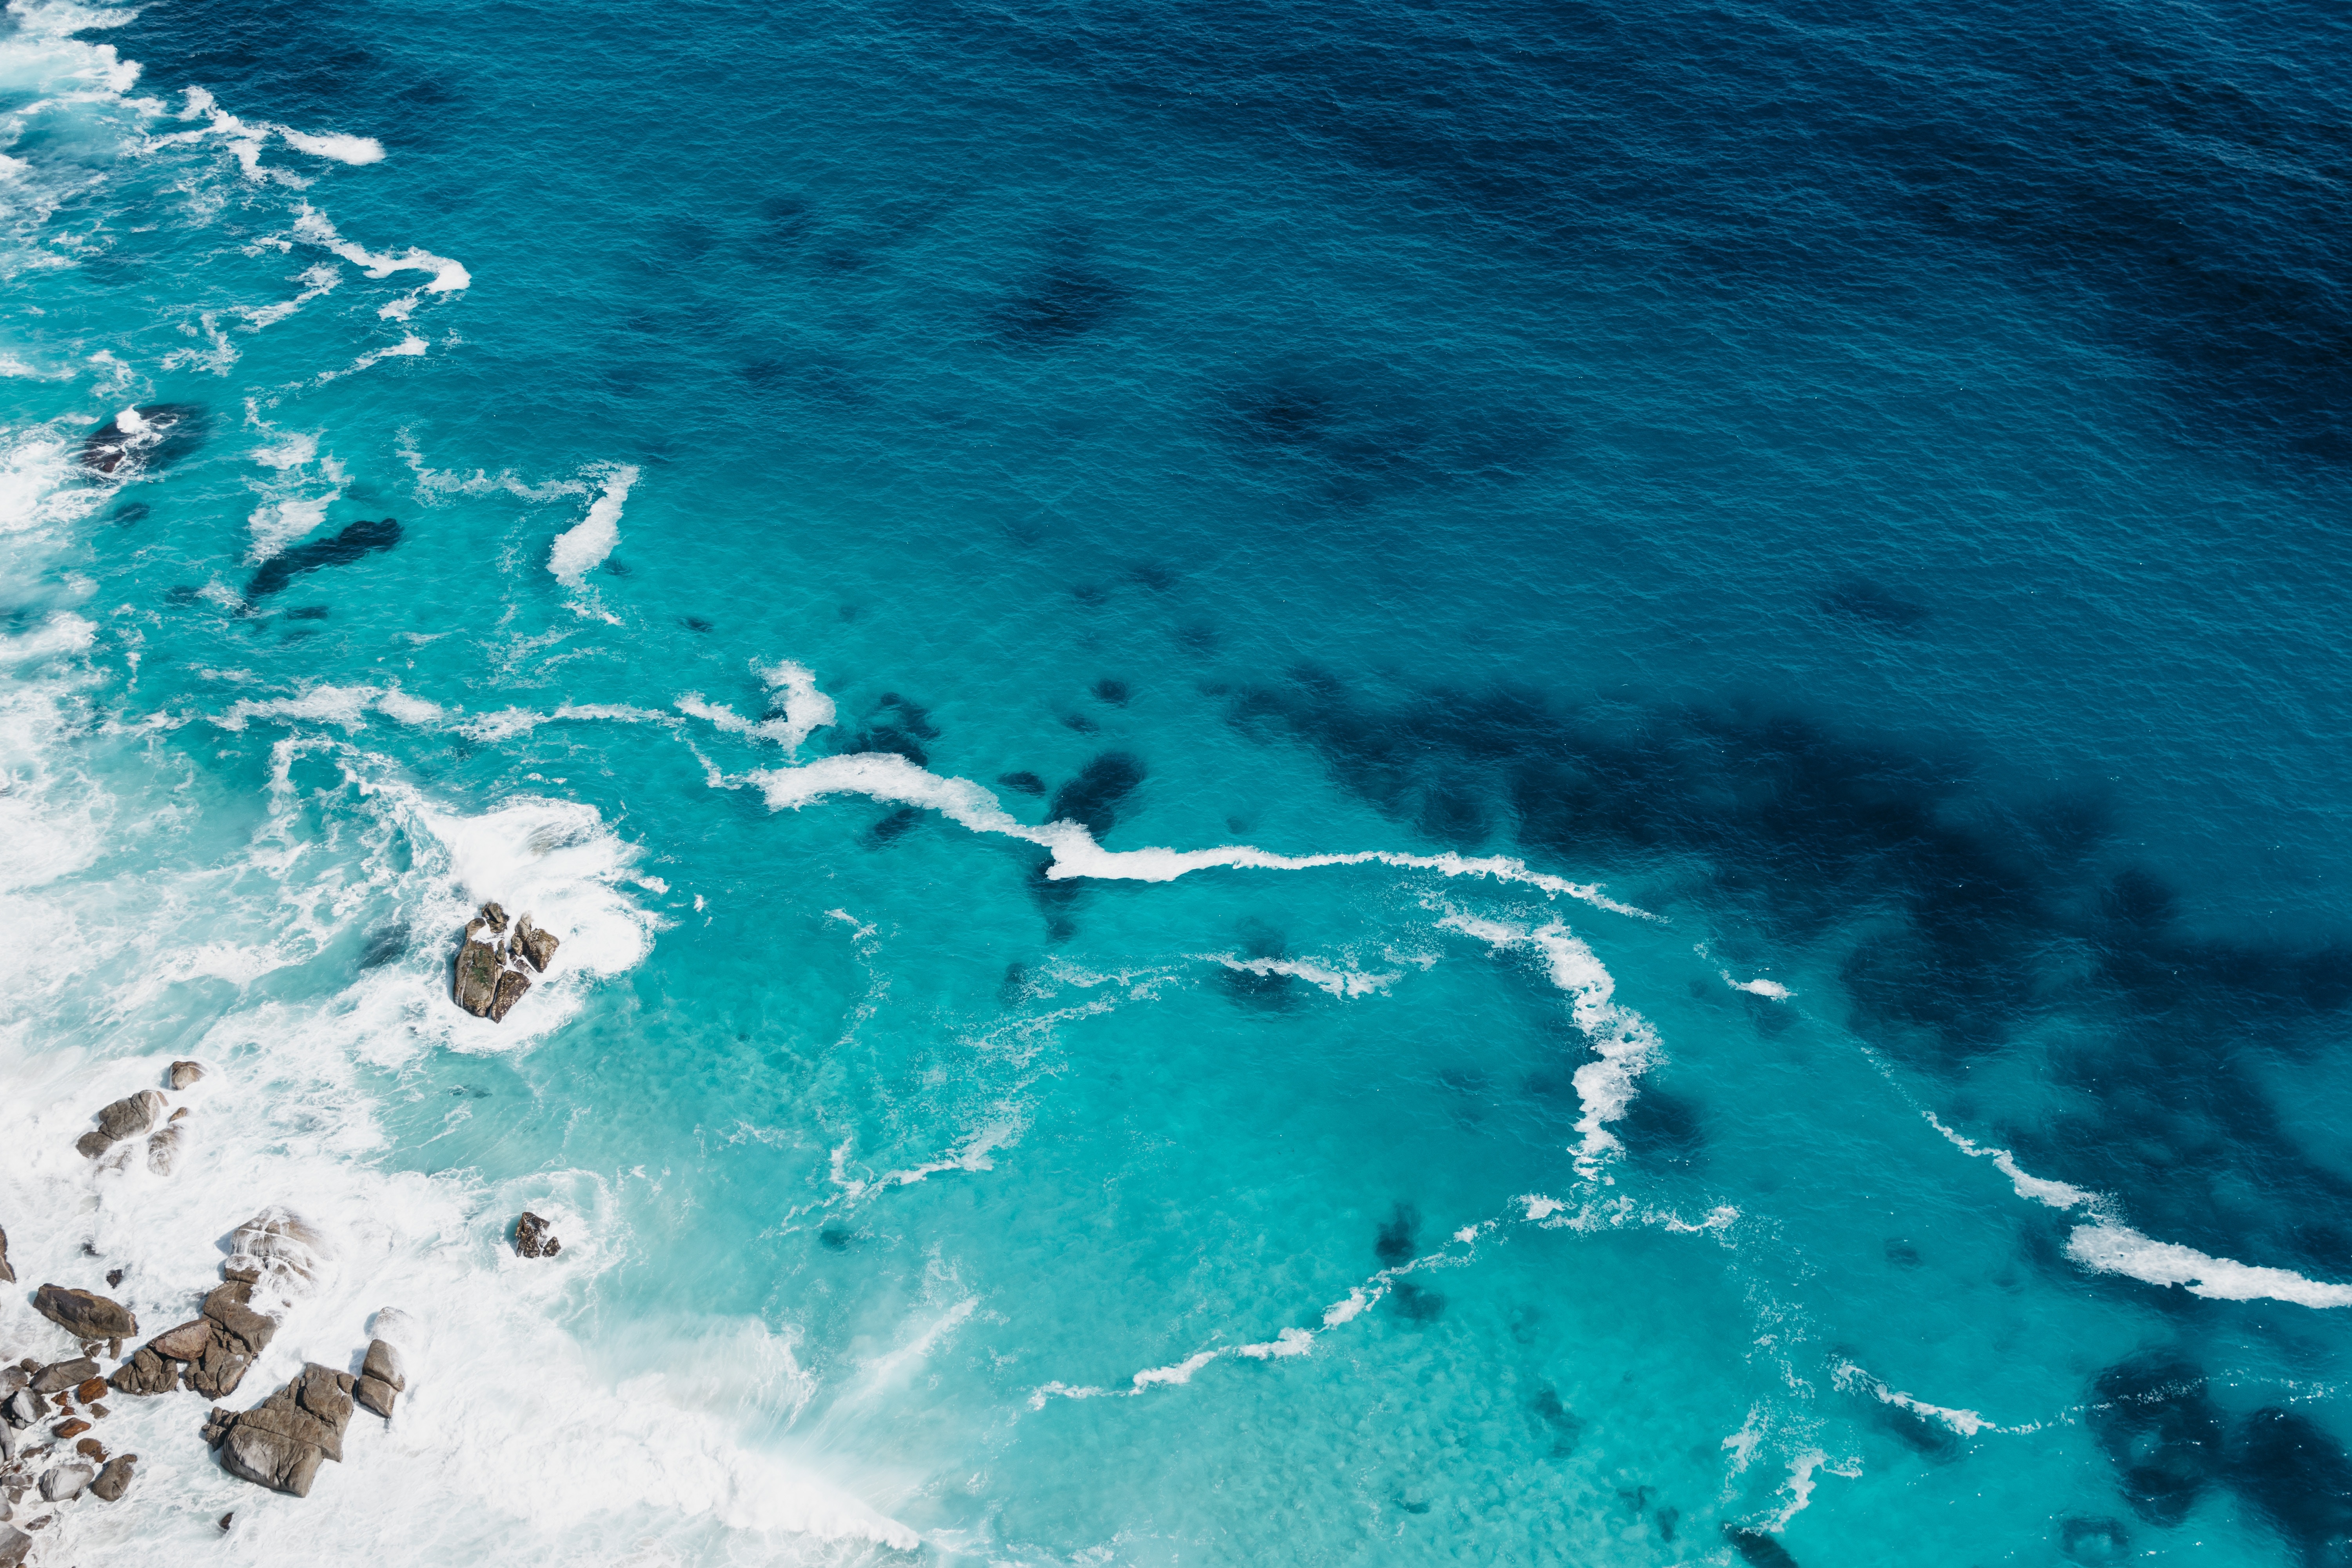
sea, coast, water, ocean, sky, wave, blue, reef, cool image, aqua, turquoise, azure, cool photo, aerial photography, wind wave, marine biology, coastal and oceanic landforms